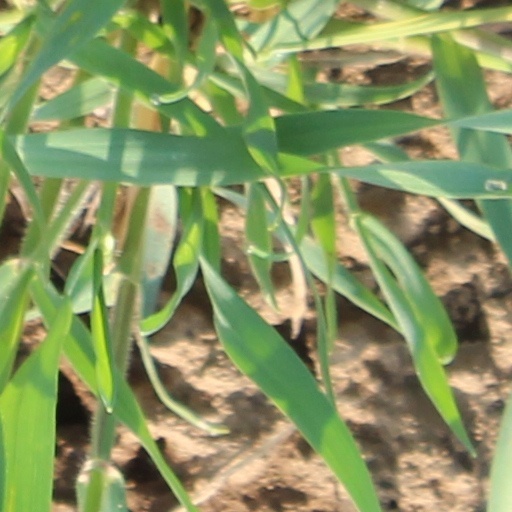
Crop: wheat